Martin Rich

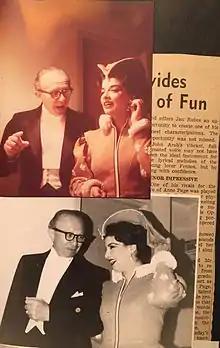

Martin Rich (October 8, 1905October 23, 2000) was a German opera and symphonic conductor.